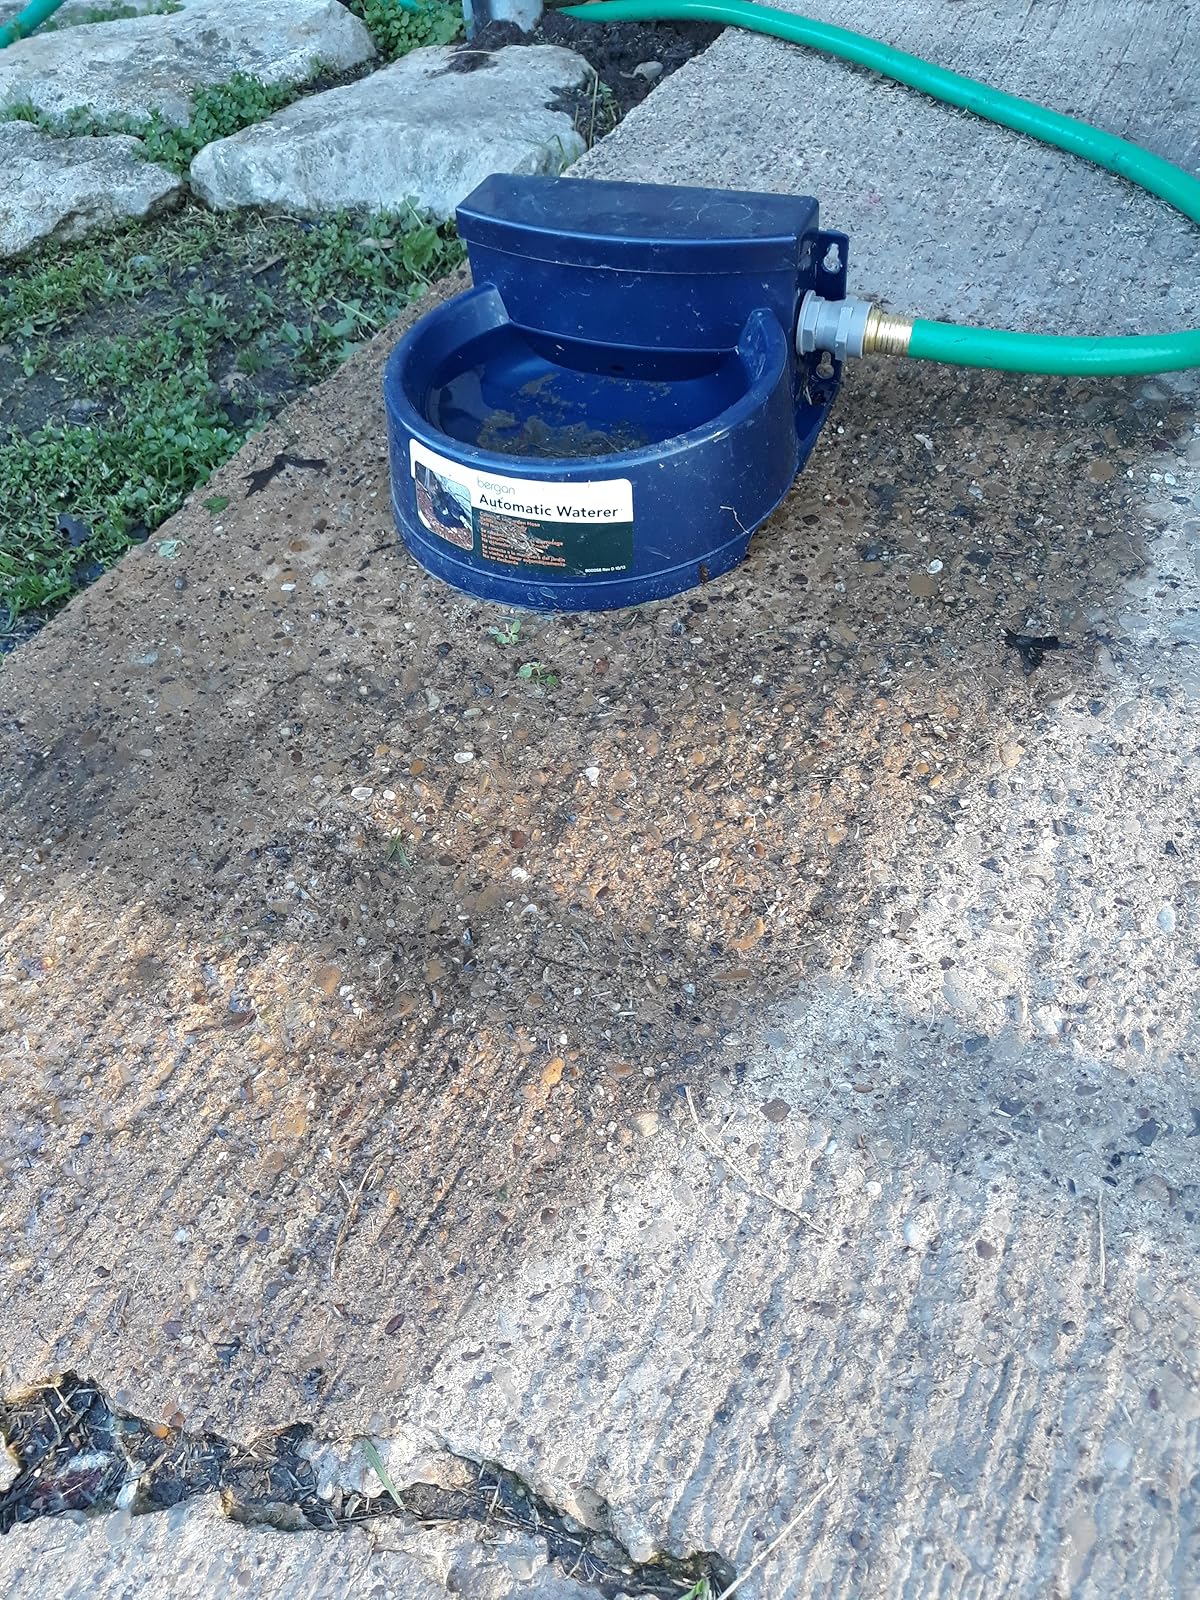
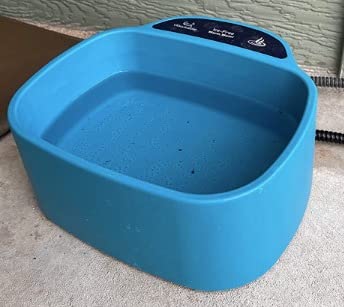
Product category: items_bowl
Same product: no